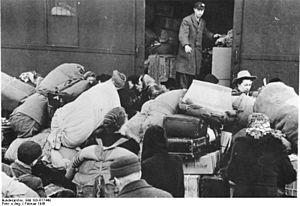
La Prusse-Orientale est une province allemande, aujourd'hui disparue, qui fit partie du royaume de Prusse de 1773 à 1824 et de 1878 à 1918, puis de l'État libre de Prusse de 1919 à 1945. Située au bord de la mer Baltique, entre la Vistule et le Niémen, sa capitale était la ville de Königsberg.